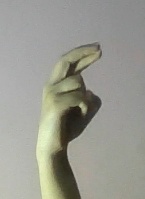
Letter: zay